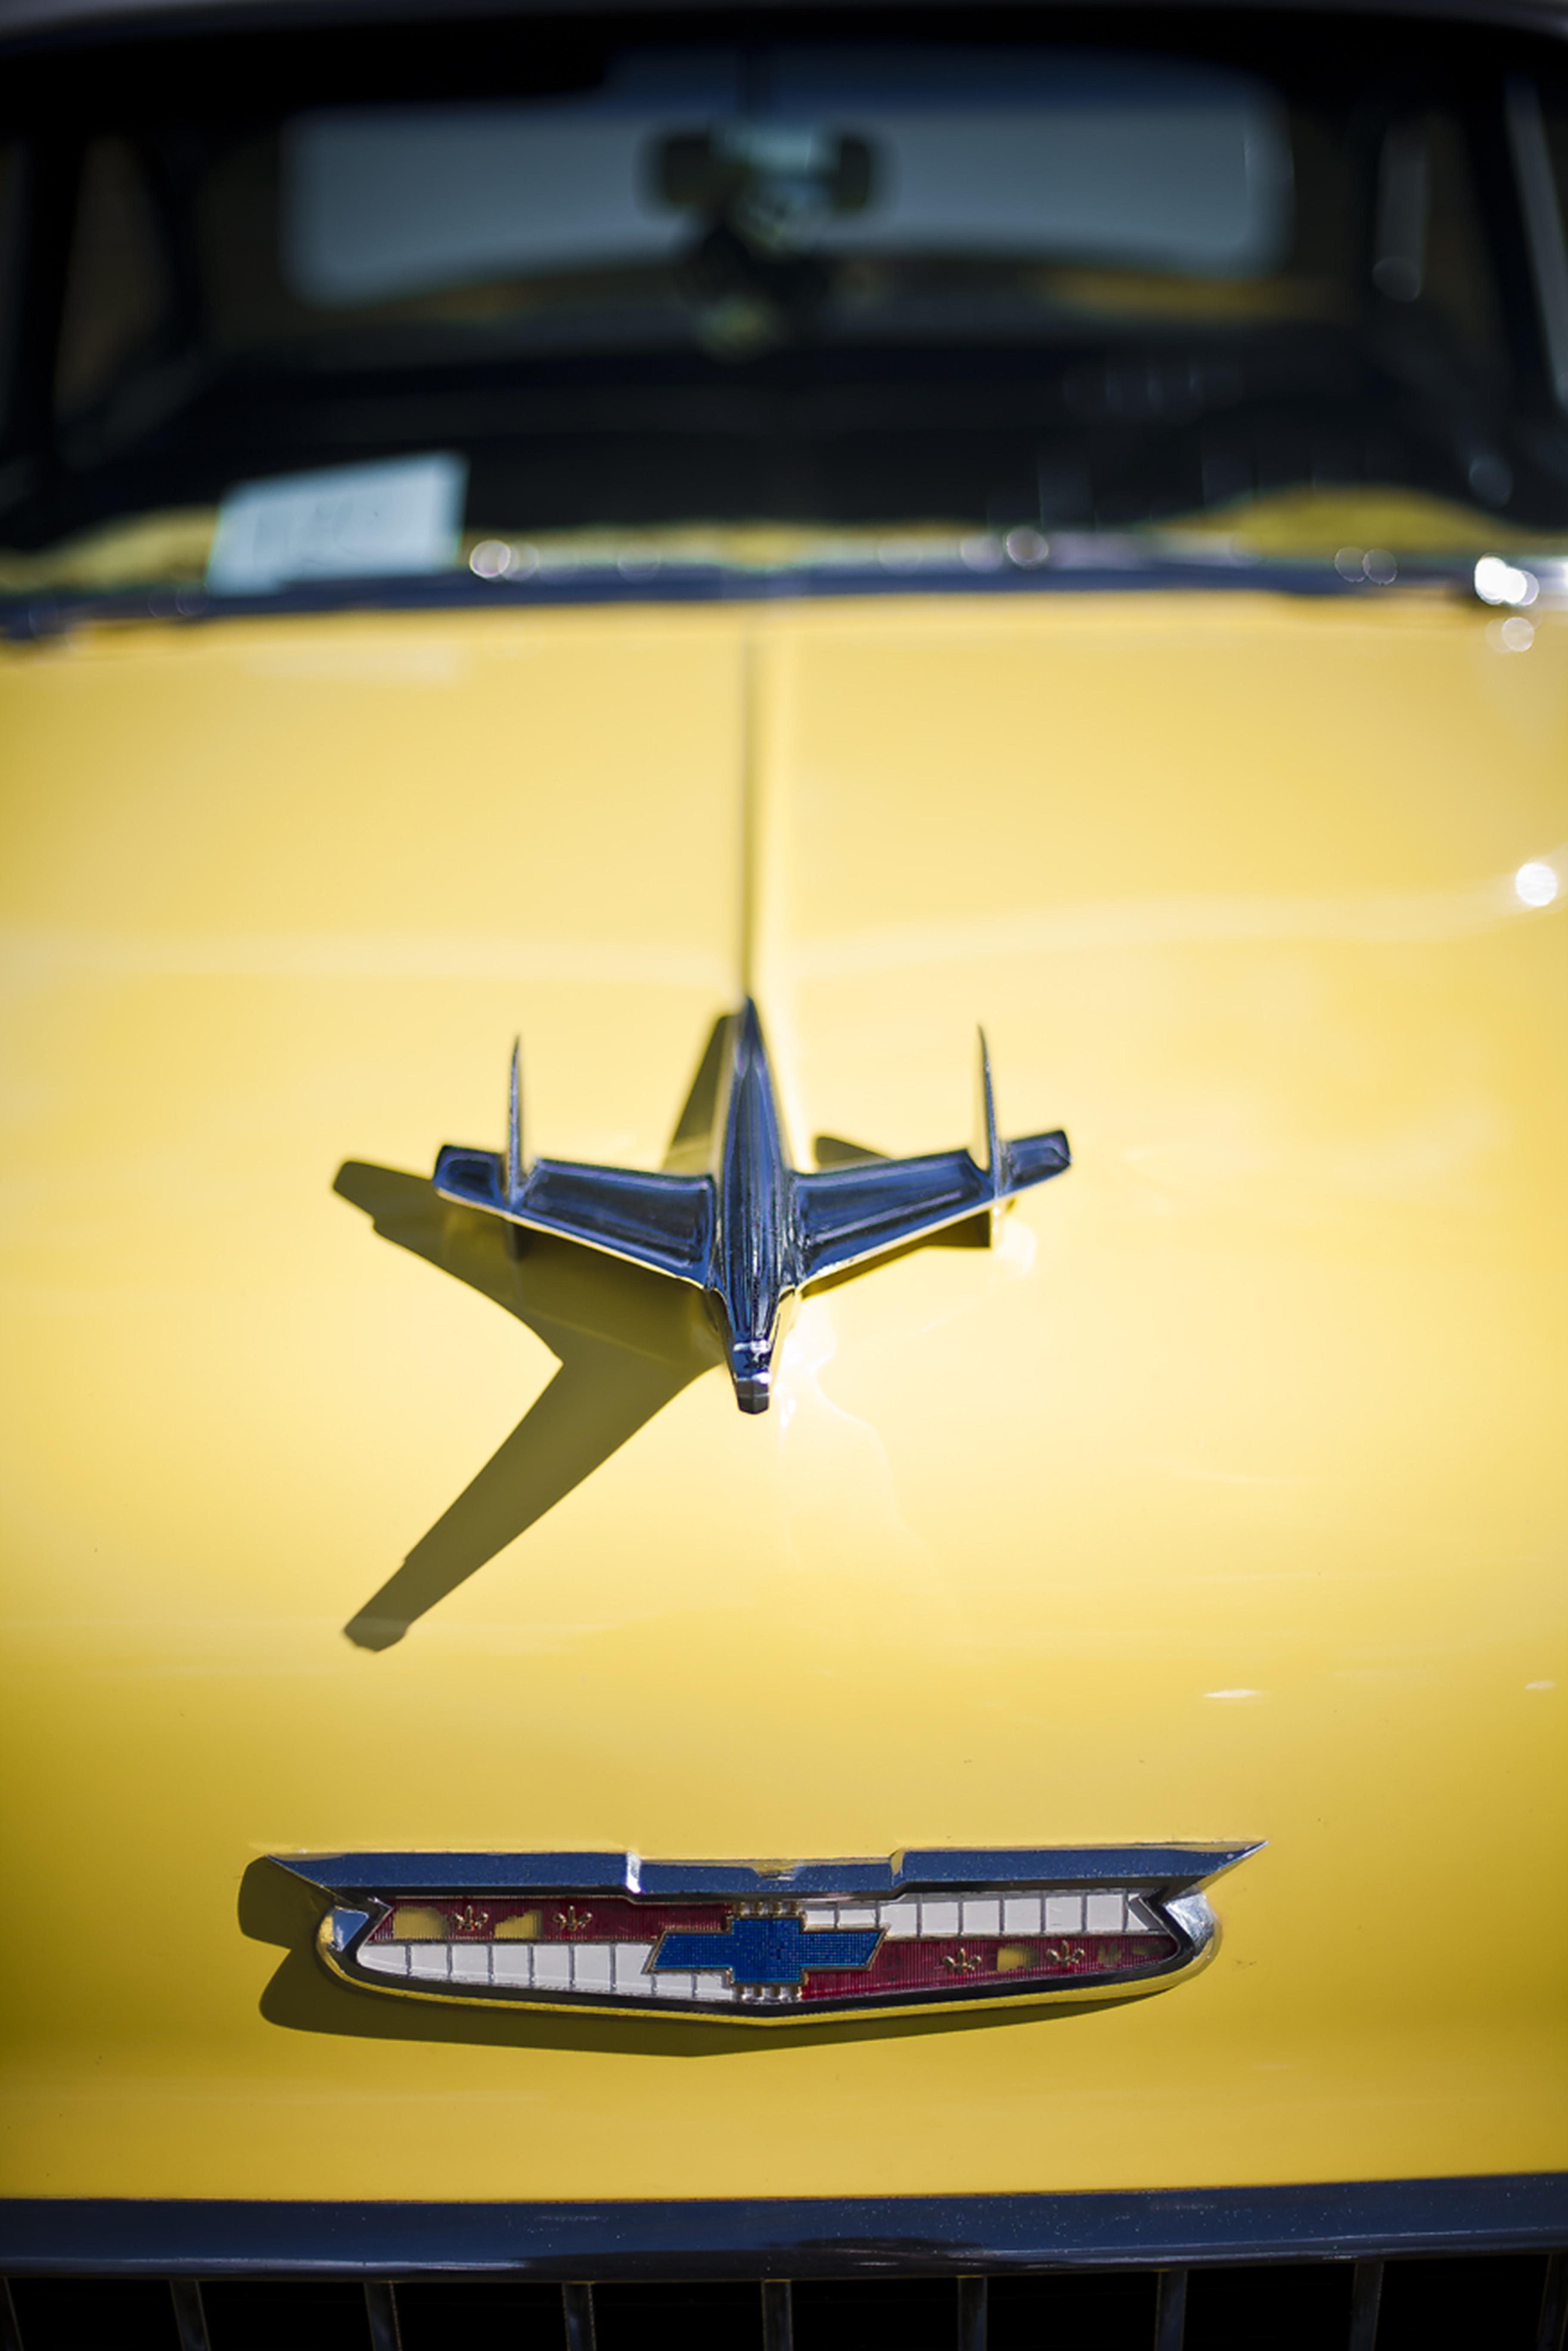
wing, car, vintage, airplane, aircraft, vehicle, airline, aviation, flight, yellow, classic car, automobiles, cowl, classic cars, vintage automobiles, automotive exterior, atmosphere of earth, radiator mascot, hood ornamen, front lid